Ben Reid

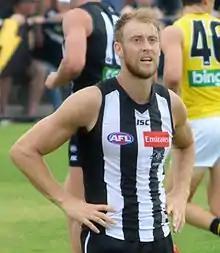
Reid during a pre-season match in March 2017

Ben Reid (born 29 April 1989) is a former Australian rules footballer who played for Collingwood in the Australian Football League (AFL).